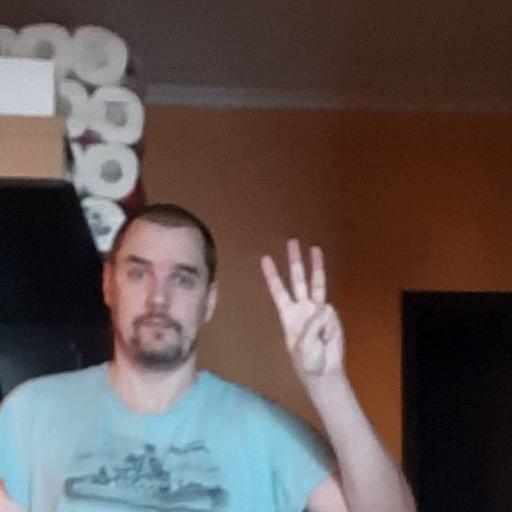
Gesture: three